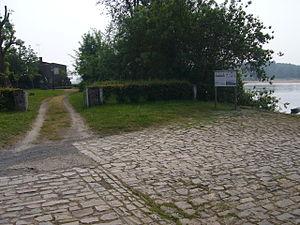
Maison de l'Emeronce, au bord de la Loire, située à Anetz au lieu-dit des Cosniers, dans laquelle vécu l'écrivain Hervé Bazin de 1959 à 1960.
Hervé Bazin, de son nom de naissance Jean-Pierre Hervé-Bazin, né le 17 avril 1911 à Angers, commune où il est mort le 17 février 1996, est un écrivain et romancier français, connu en particulier pour ses romans autobiographiques.